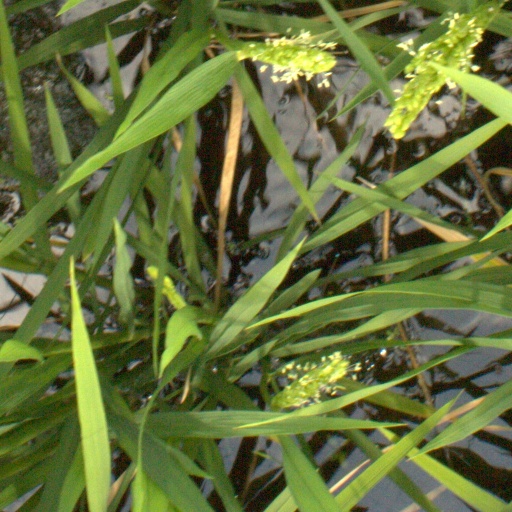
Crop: rice